A Cat in Paris

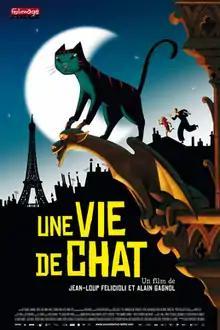
French theatrical release poster

A Cat in Paris is a 2010 animated adventure crime comedy film by the French 2D animation studio Folimage, directed by Jean-Loup Felicioli and Alain Gagnol. An international co-production of France, Belgium, the Netherlands and Switzerland, the film follows a young Parisian girl whose cat leads her to unravel a thrilling mystery over the course of a single evening.